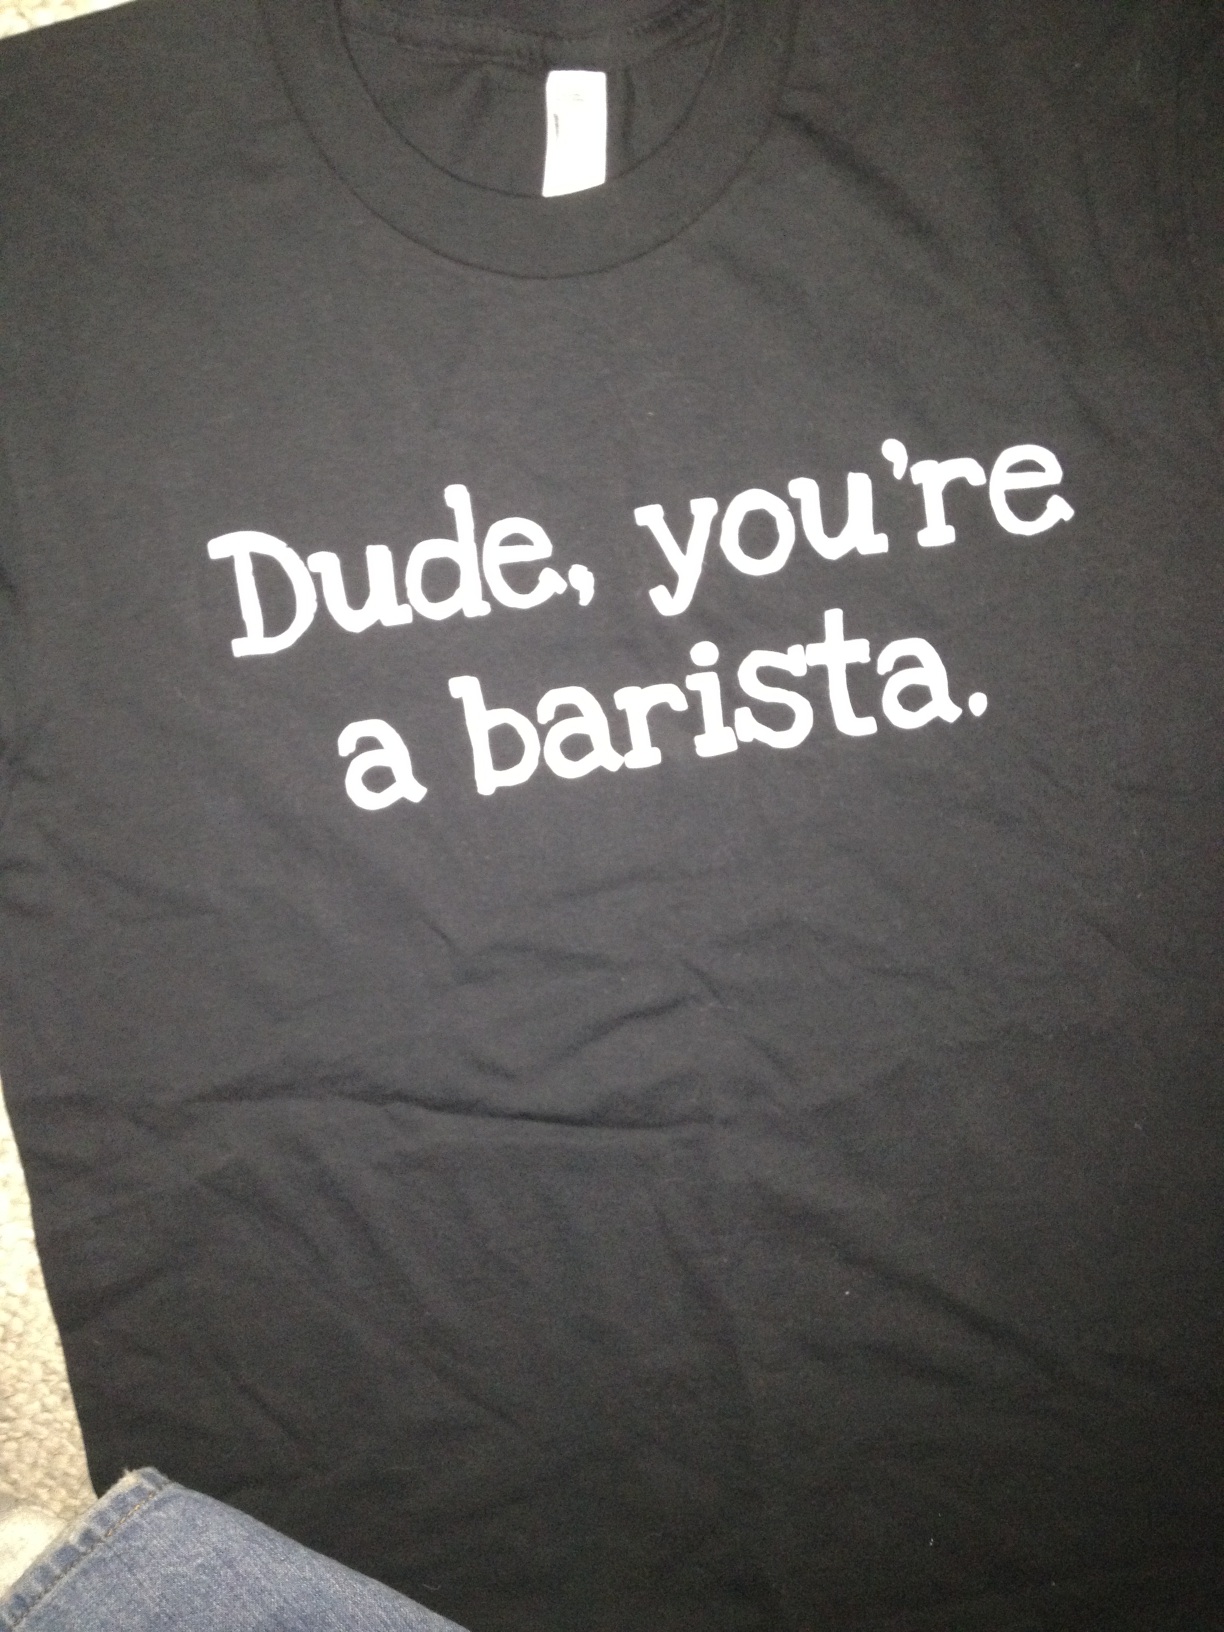Question: Can you please tell me what the t-shirt says.
Answer: dude youre barista